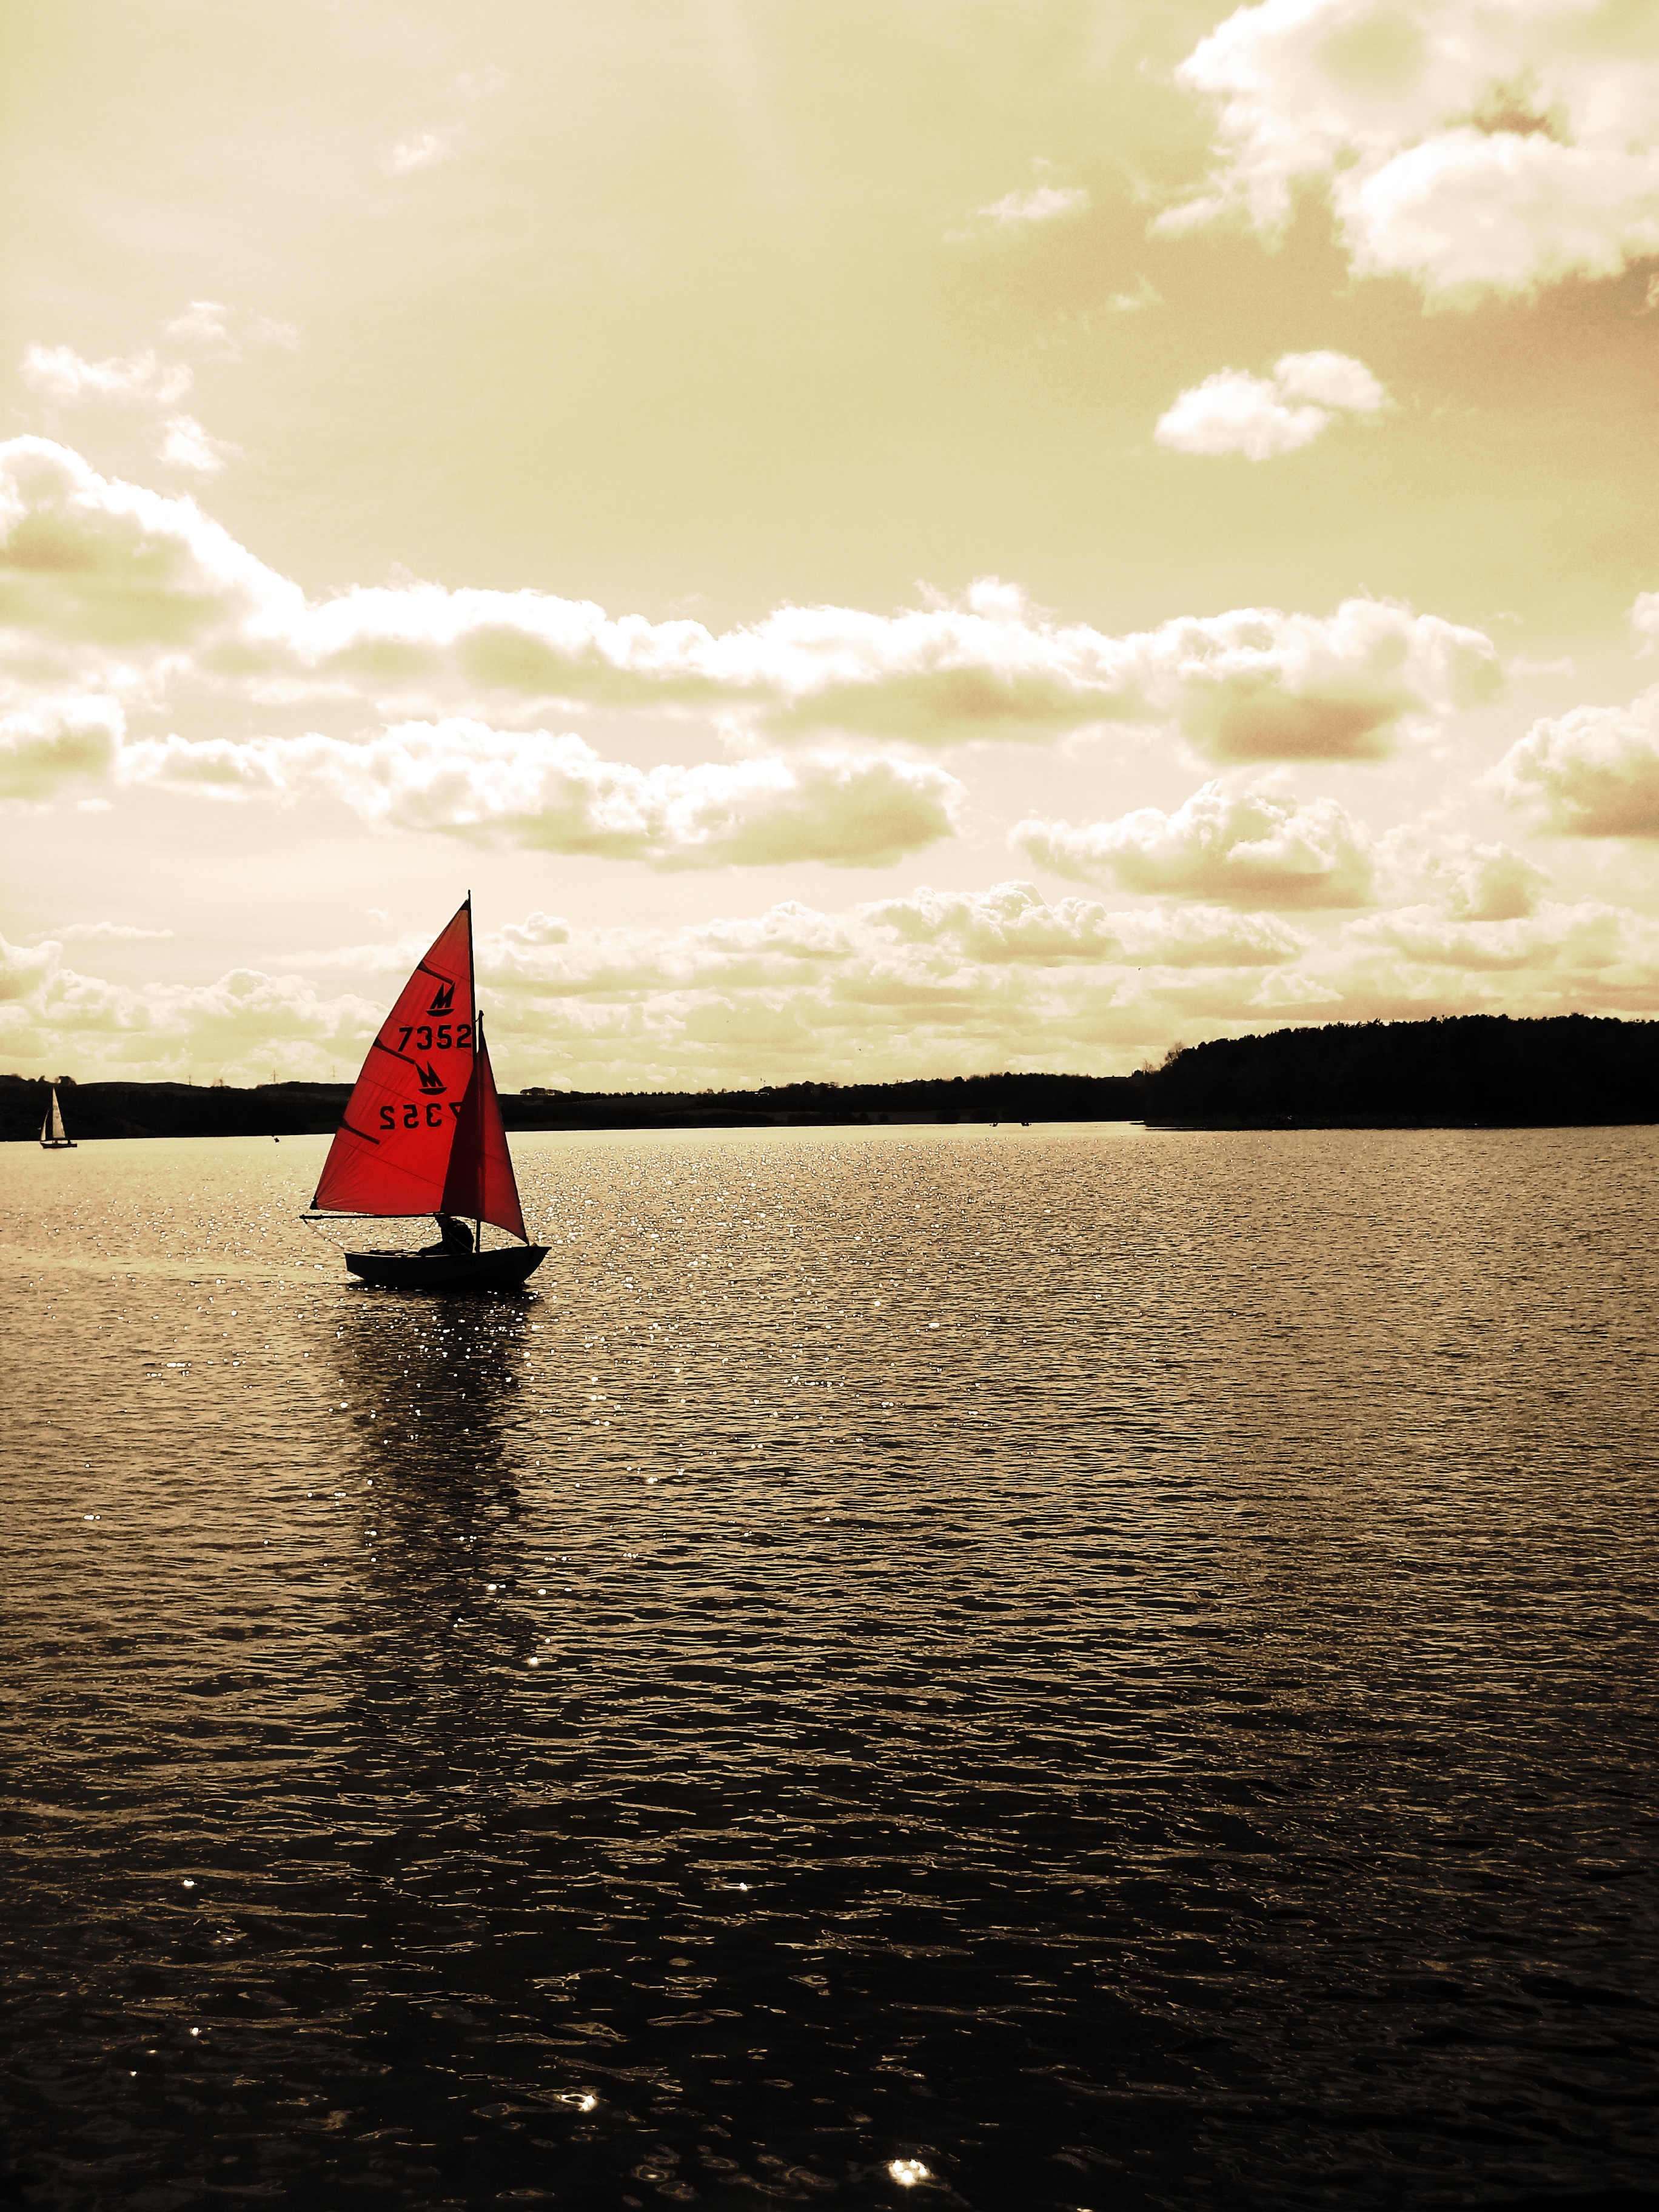
sea, water, horizon, cloud, sky, sunset, boat, sunlight, morning, wave, lake, dusk, evening, reflection, vehicle, sailing, holidays, loch, water sport